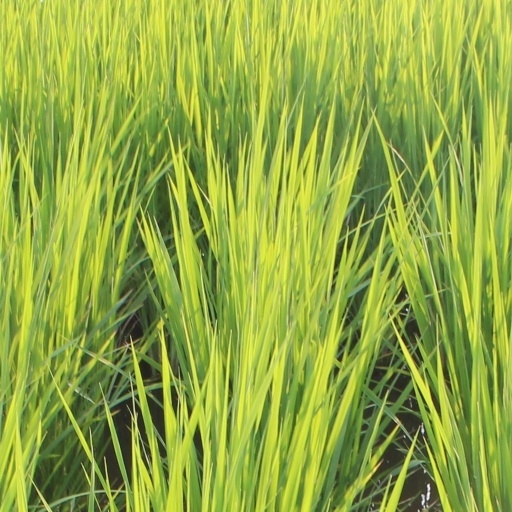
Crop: rice